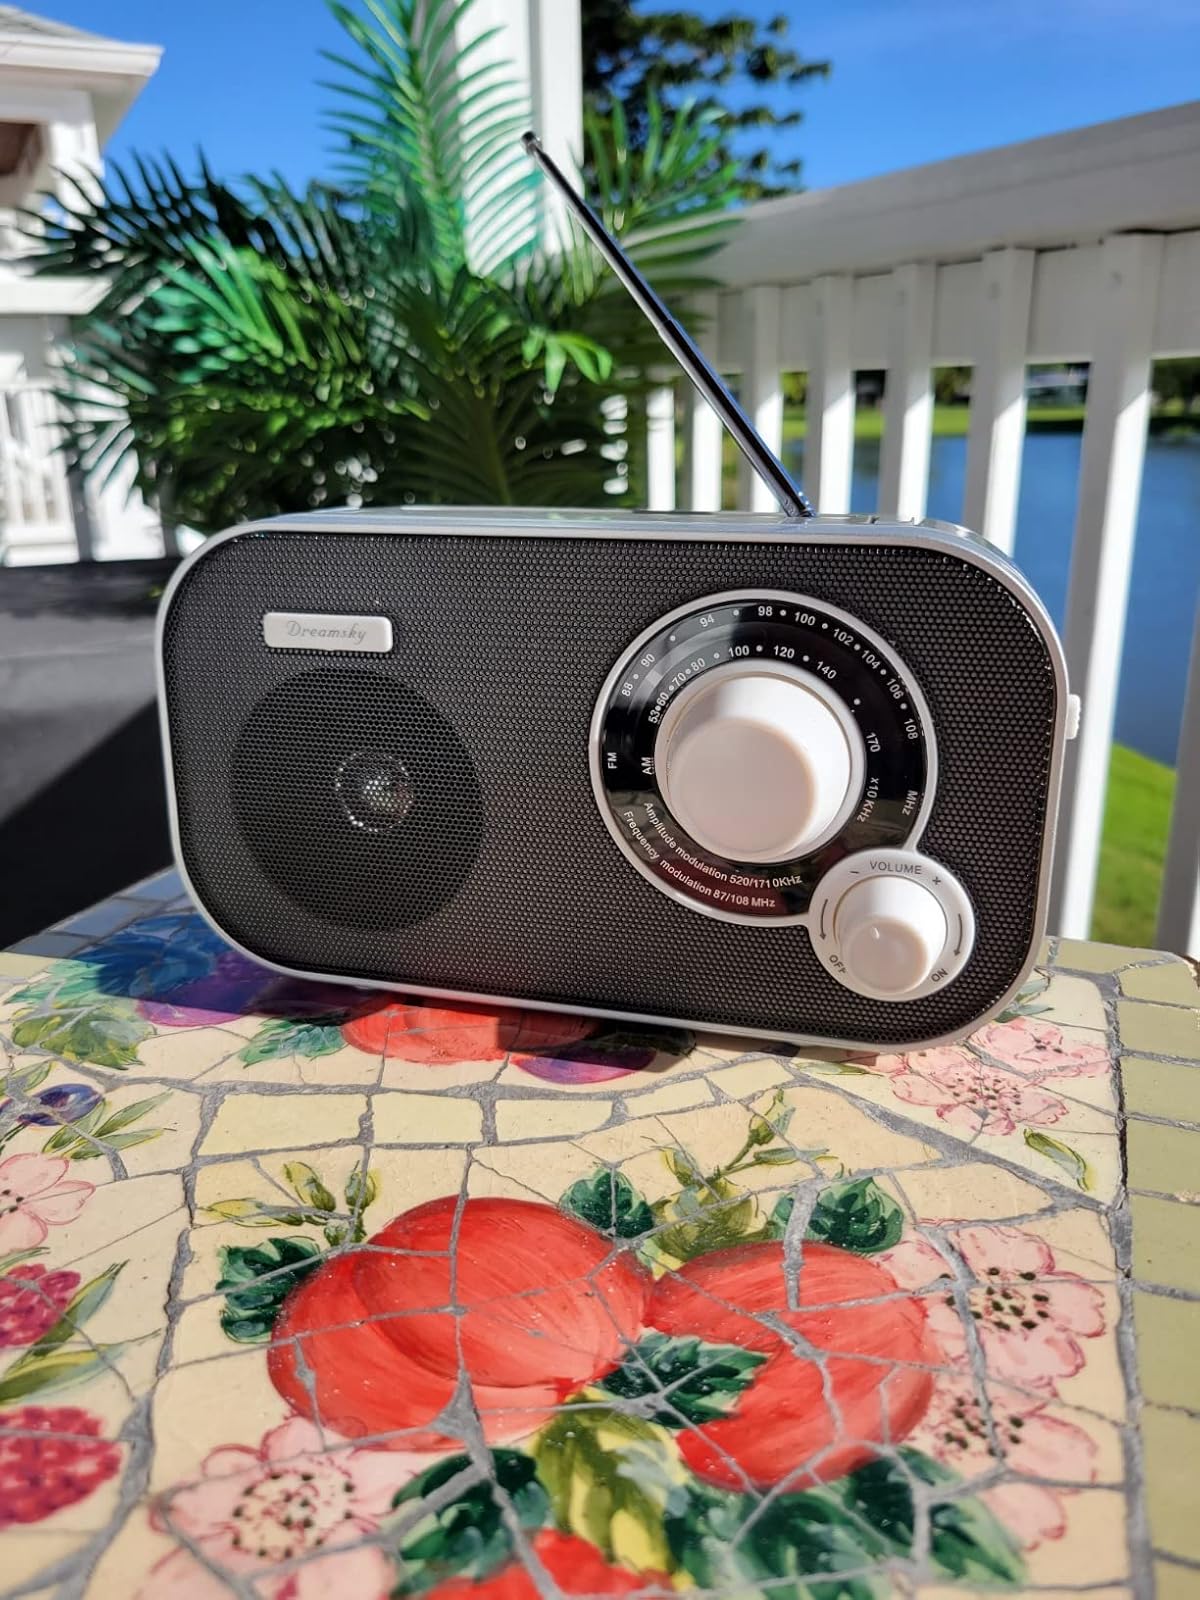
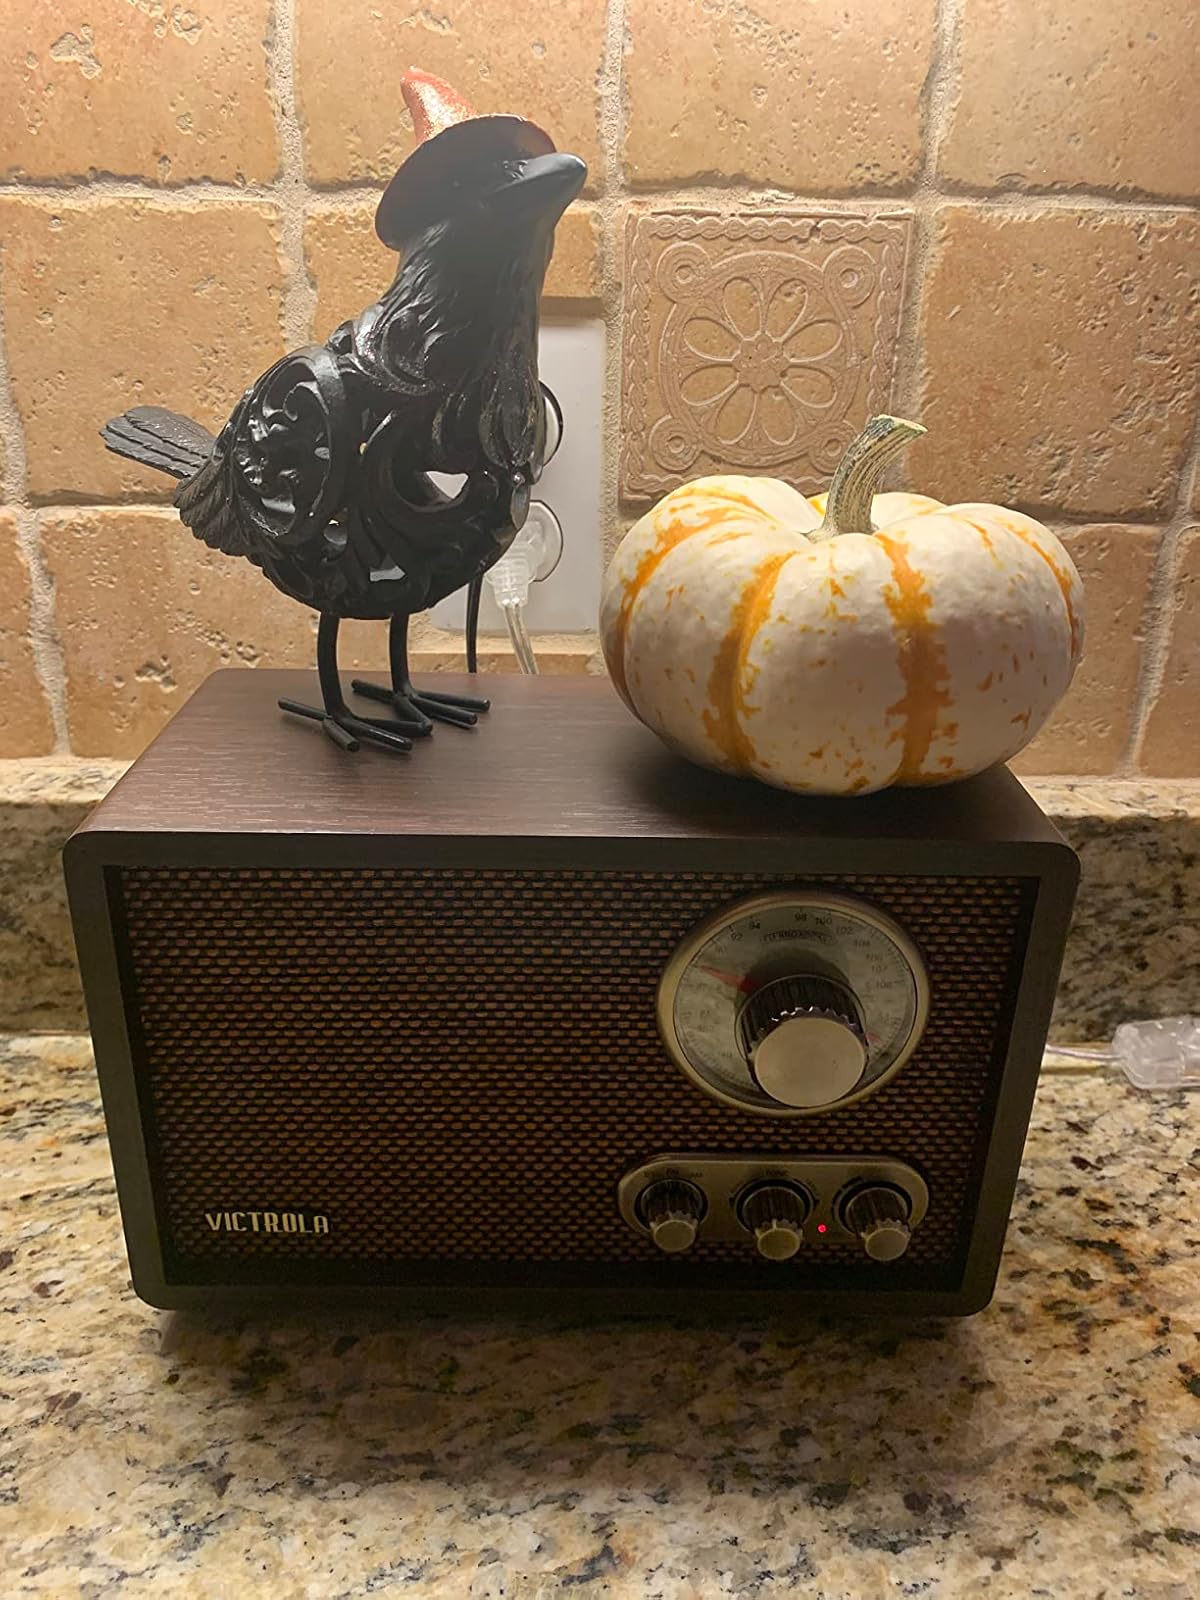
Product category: radio
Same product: no